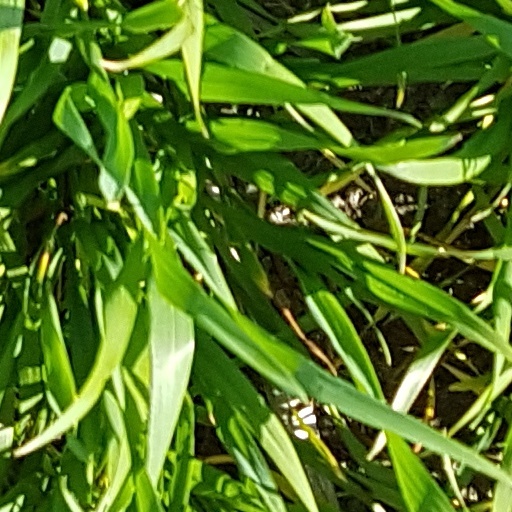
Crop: wheat